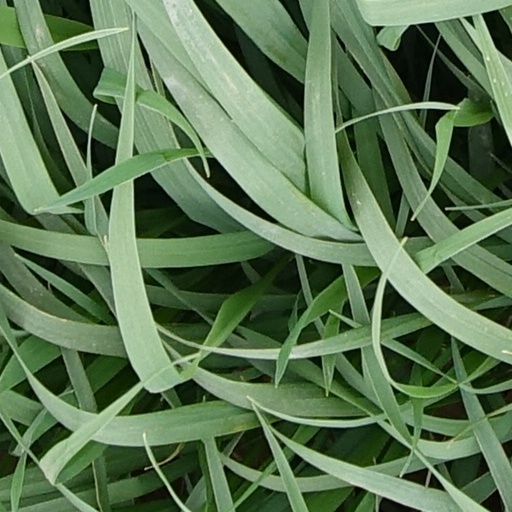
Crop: wheat